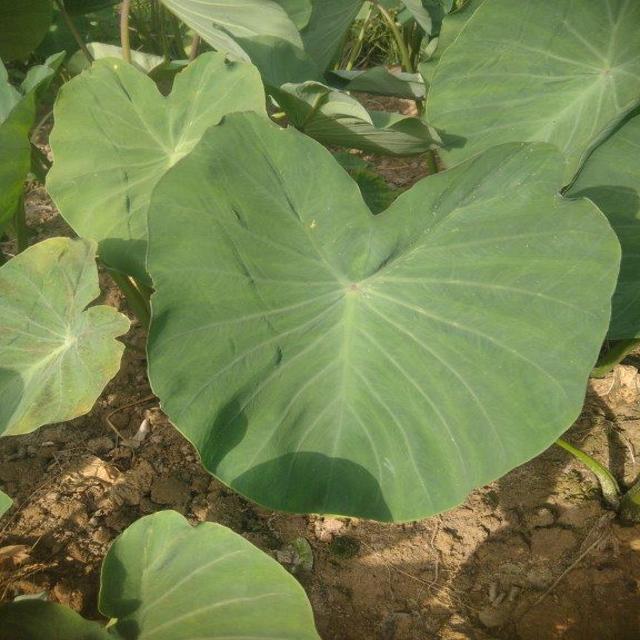
Label: Healthy